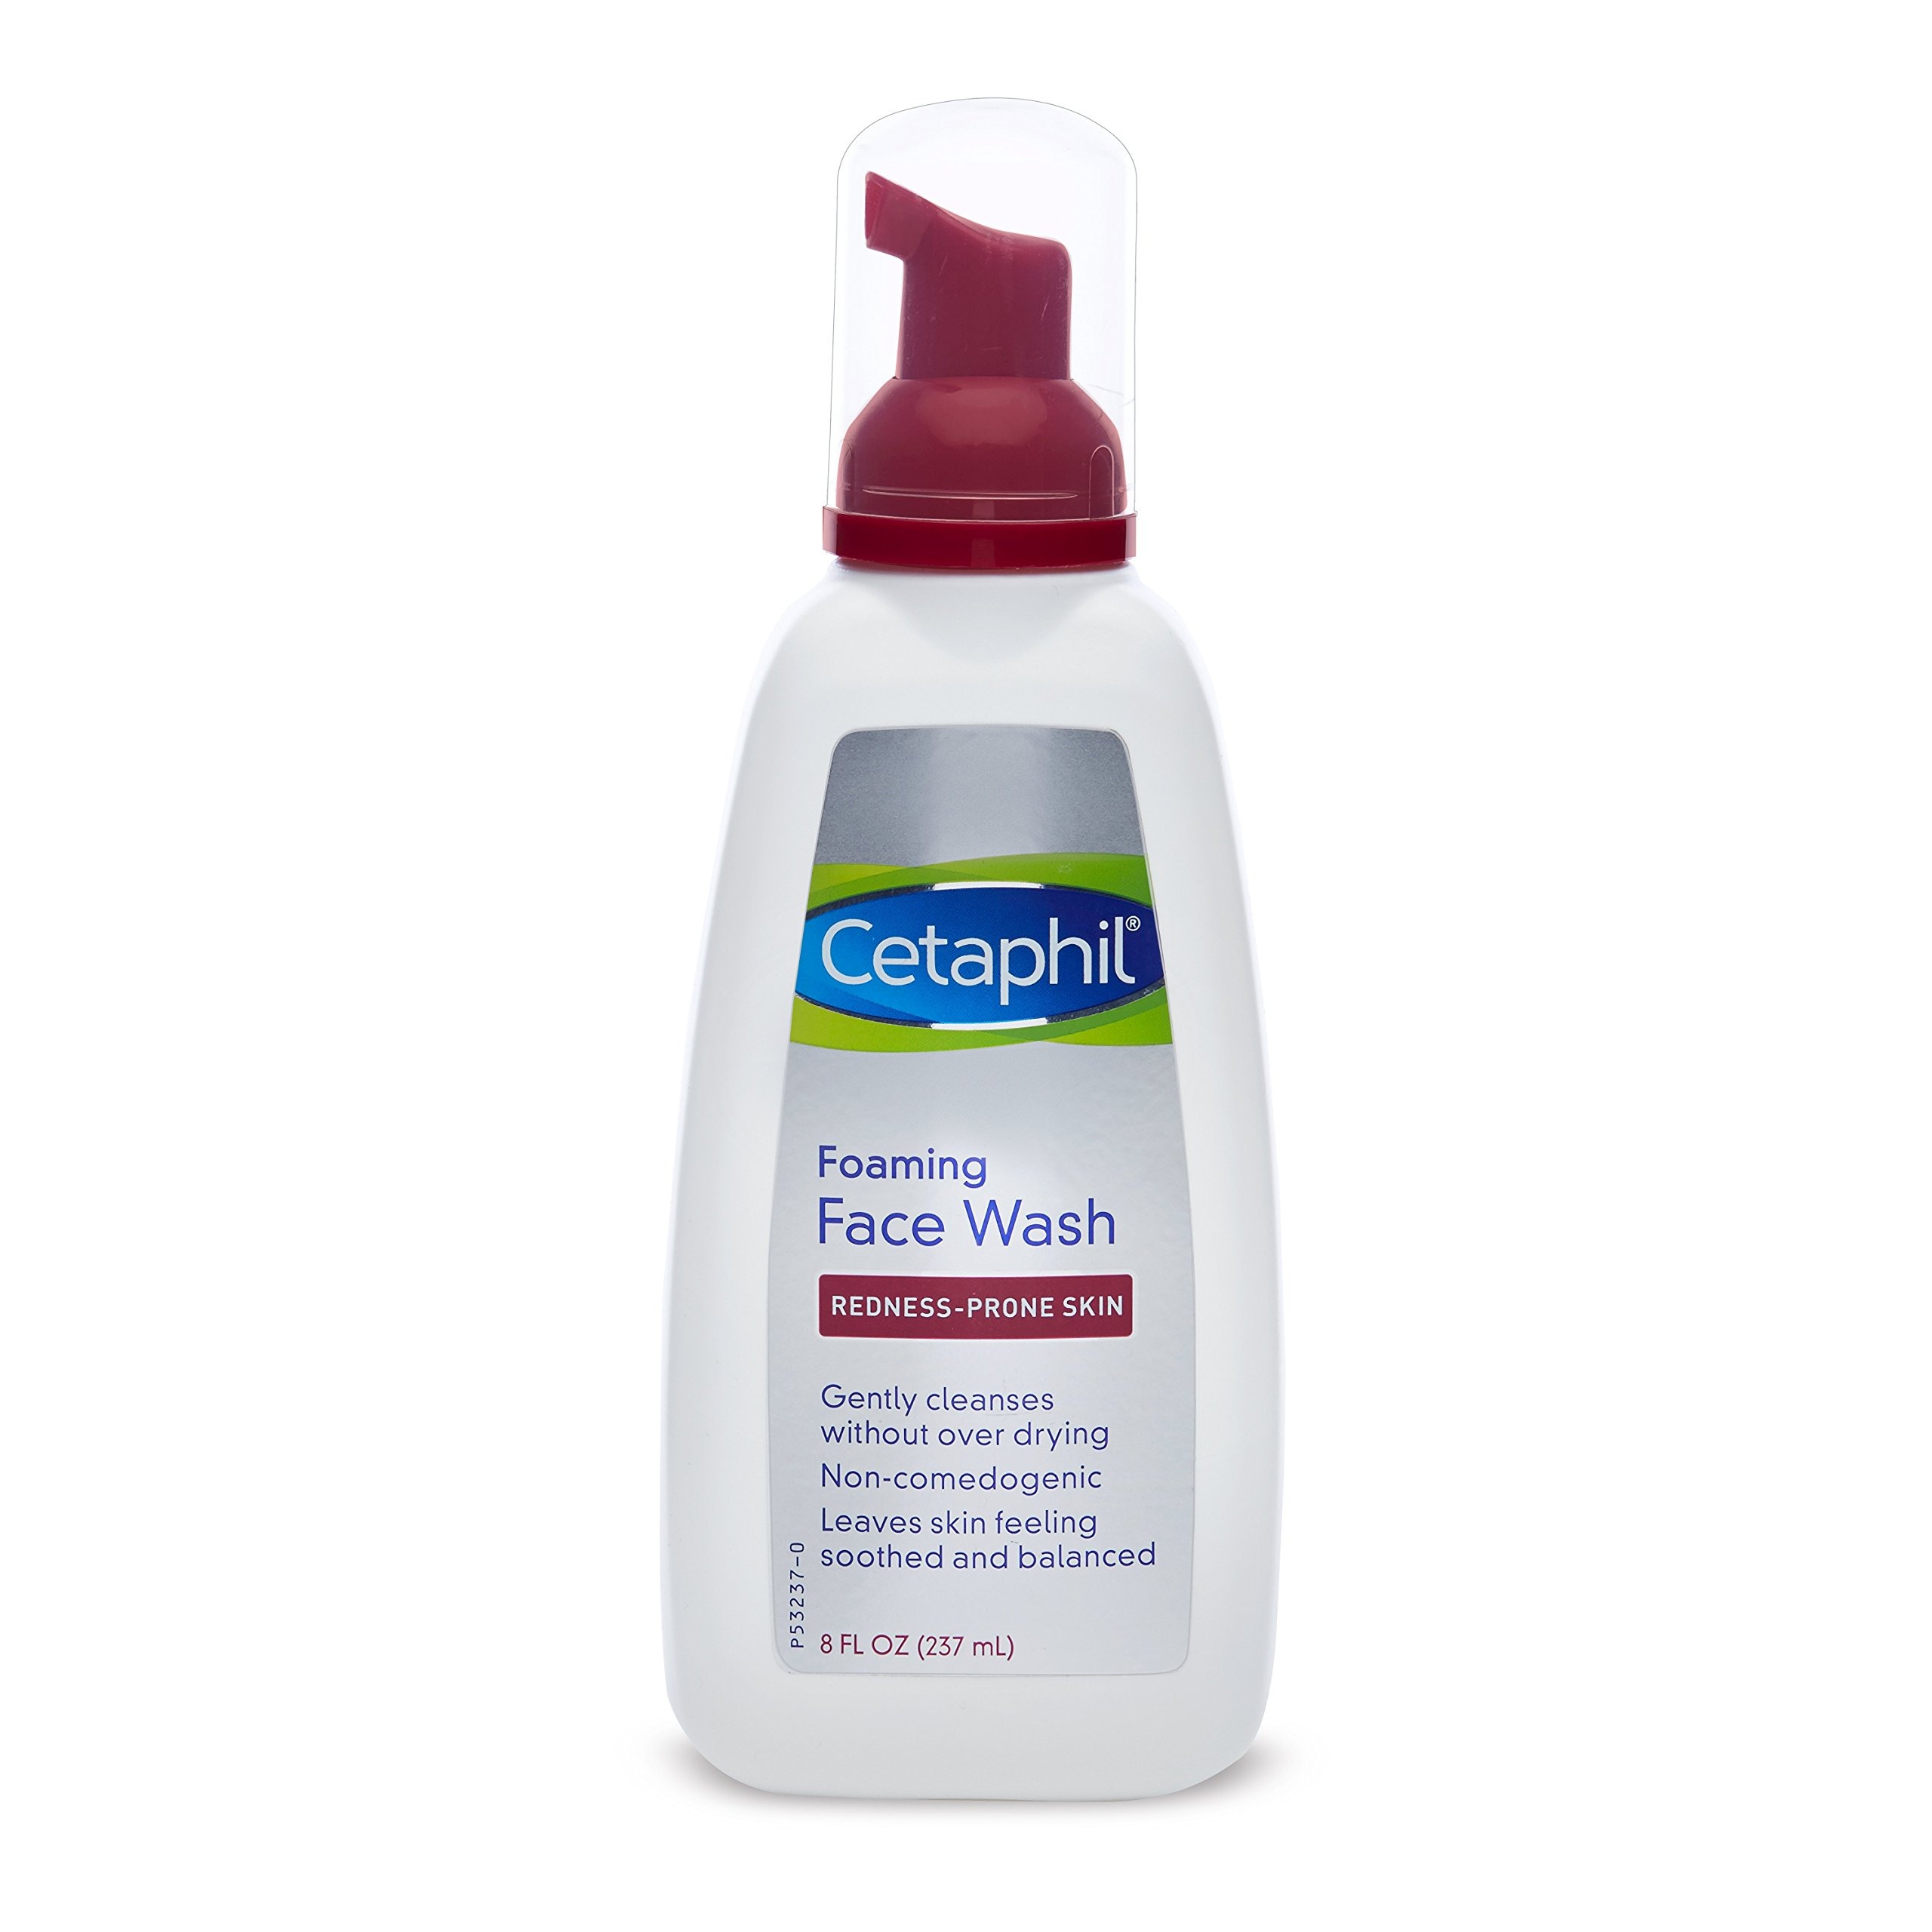
Item Name: Cetaphil Redness Control Daily Foaming Face Wash, 8 Fluid Ounce
Bullet Point 1: Extra-gentle cleanser washes away impurities without over-drying
Bullet Point 2: Leaves skin feeling soothed and balanced
Bullet Point 3: Rinses easily to leave skin soft and clean
Bullet Point 4: Non-comedogenic
Value: 8.0
Unit: Fl Oz

Price: 12.59